Question: What expression is on the woman's face?
Tambaya: Wana yanayene a fuskar matar?
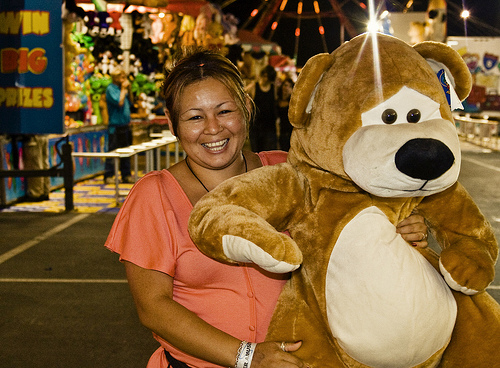
Answer: Happiness.
Amsa: Farin ciki.